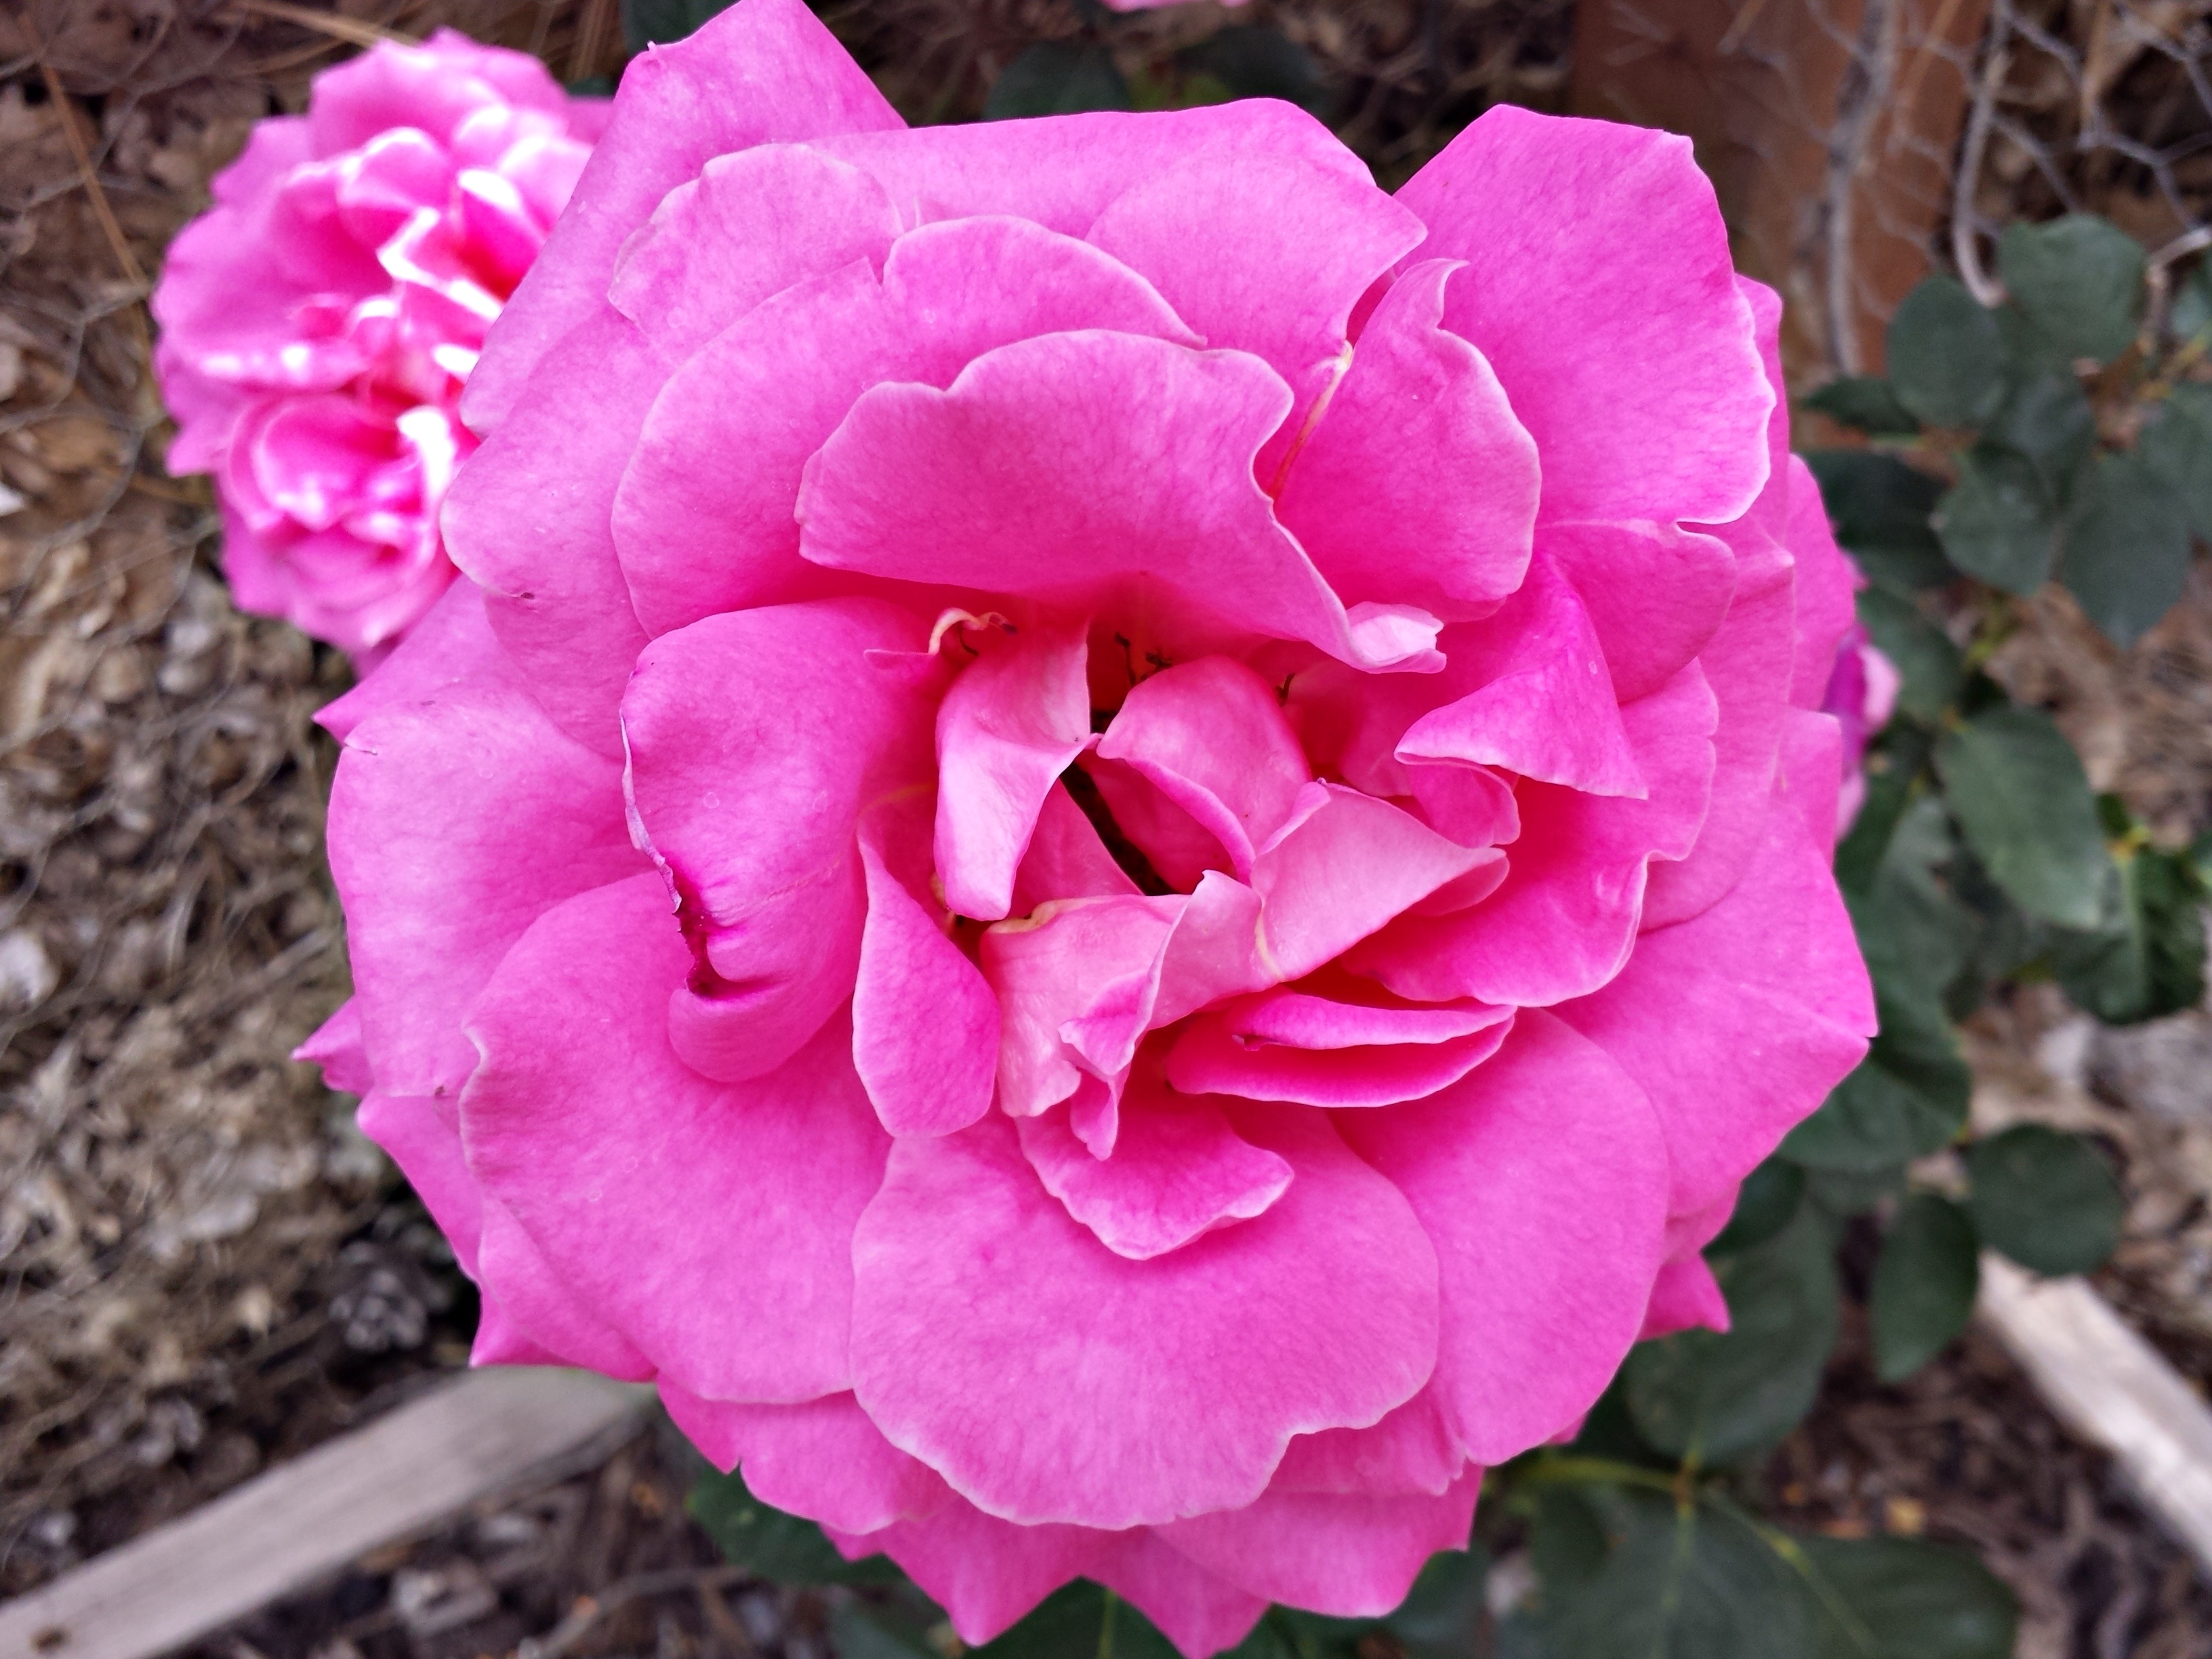
nature, blossom, plant, flower, petal, summer, floral, rose, spring, garden, pink, flora, botanical, florist, flowers, gardening, floribunda, macro photography, flowering plant, garden roses, rose family, annual plant, land plant, rosa centifolia